Arne Beurling

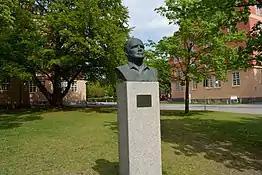
Statue of Arne Beurling in Uppsala.

Arne Carl-August Beurling (3 February 1905 – 20 November 1986) was a Swedish mathematician and professor of mathematics at Uppsala University (1937–1954) and later at the Institute for Advanced Study in Princeton, New Jersey. Beurling worked extensively in harmonic analysis, complex analysis and potential theory. The "Beurling factorization" helped mathematical scientists to understand the Wold decomposition, and inspired further work on the invariant subspaces of linear operators and operator algebras, e.g. Håkan Hedenmalm's factorization theorem for Bergman spaces.